Paleontology in Colorado

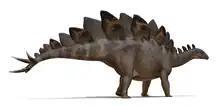
"Stegosaurus".

Around March 1877 a man named Oramel Lucas discovered sauropod bones in a valley called Garden Park located a few miles north of Canon City. He wrote to Edward Drinker Cope and O. C. Marsh, the famous rival paleontologists of the bone wars to alert them about his discovery. Although Marsh never responded, Cope did, and Oramel Lucas and his brother Ira began digging up local fossils and sending them to Cope. These turned out to be the remains of a new species. By August of the same year, Cope had formally named the animal excavated by the Lucas brothers "Camarasaurus supremus". This species may have been the most massive known in the entire Morrison Formation, with estimated putting its body weight at more than 100,000 lbs. Later, a crew working on behalf of O. C. Marsh under Mudge and Williston started a quarry nearby. They made several important finds like the new species "Allosaurus fragilis" and "Diplodocus longus". Following the initial excavations in the quarry field work stopped until 1883. That year brothers Marshall and Henry Felch reopened excavations there, again on behalf of O. C. Marsh. They worked for five year collecting many dinosaurs already known from the formation, but also the new species "Ceratosaurus nasicornis".